St. Publius Parish Church

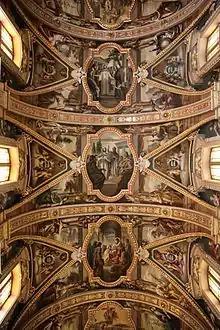
Ceiling frescoes

The church is scheduled as a Grade 1 national monument, and it is also listed on the National Inventory of the Cultural Property of the Maltese Islands.